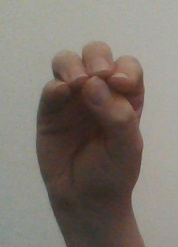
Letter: ha